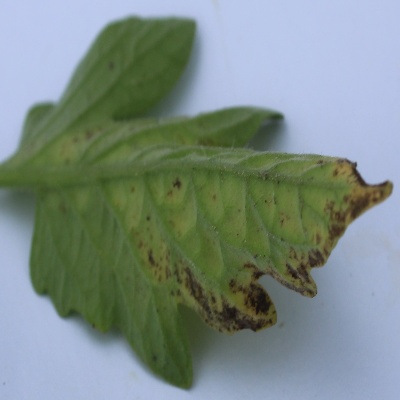
Crop: Tomato
Condition: septoria leaf spot